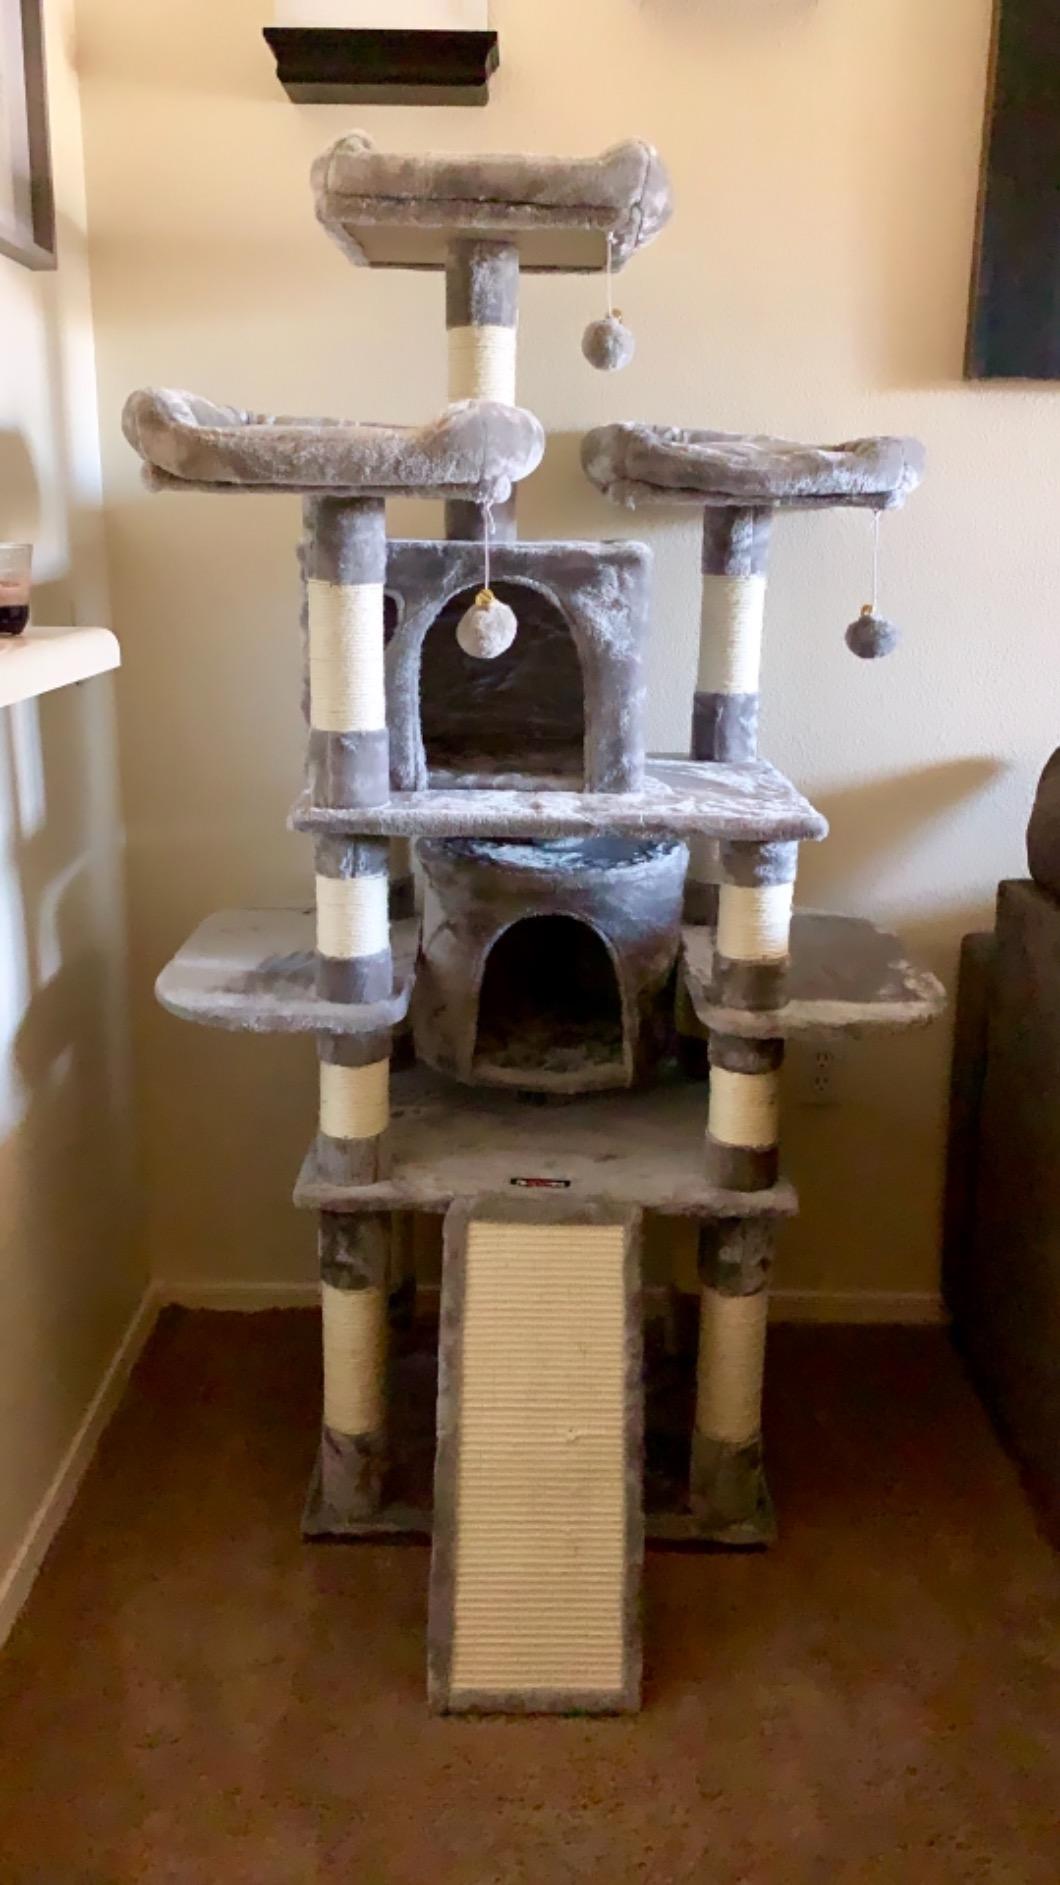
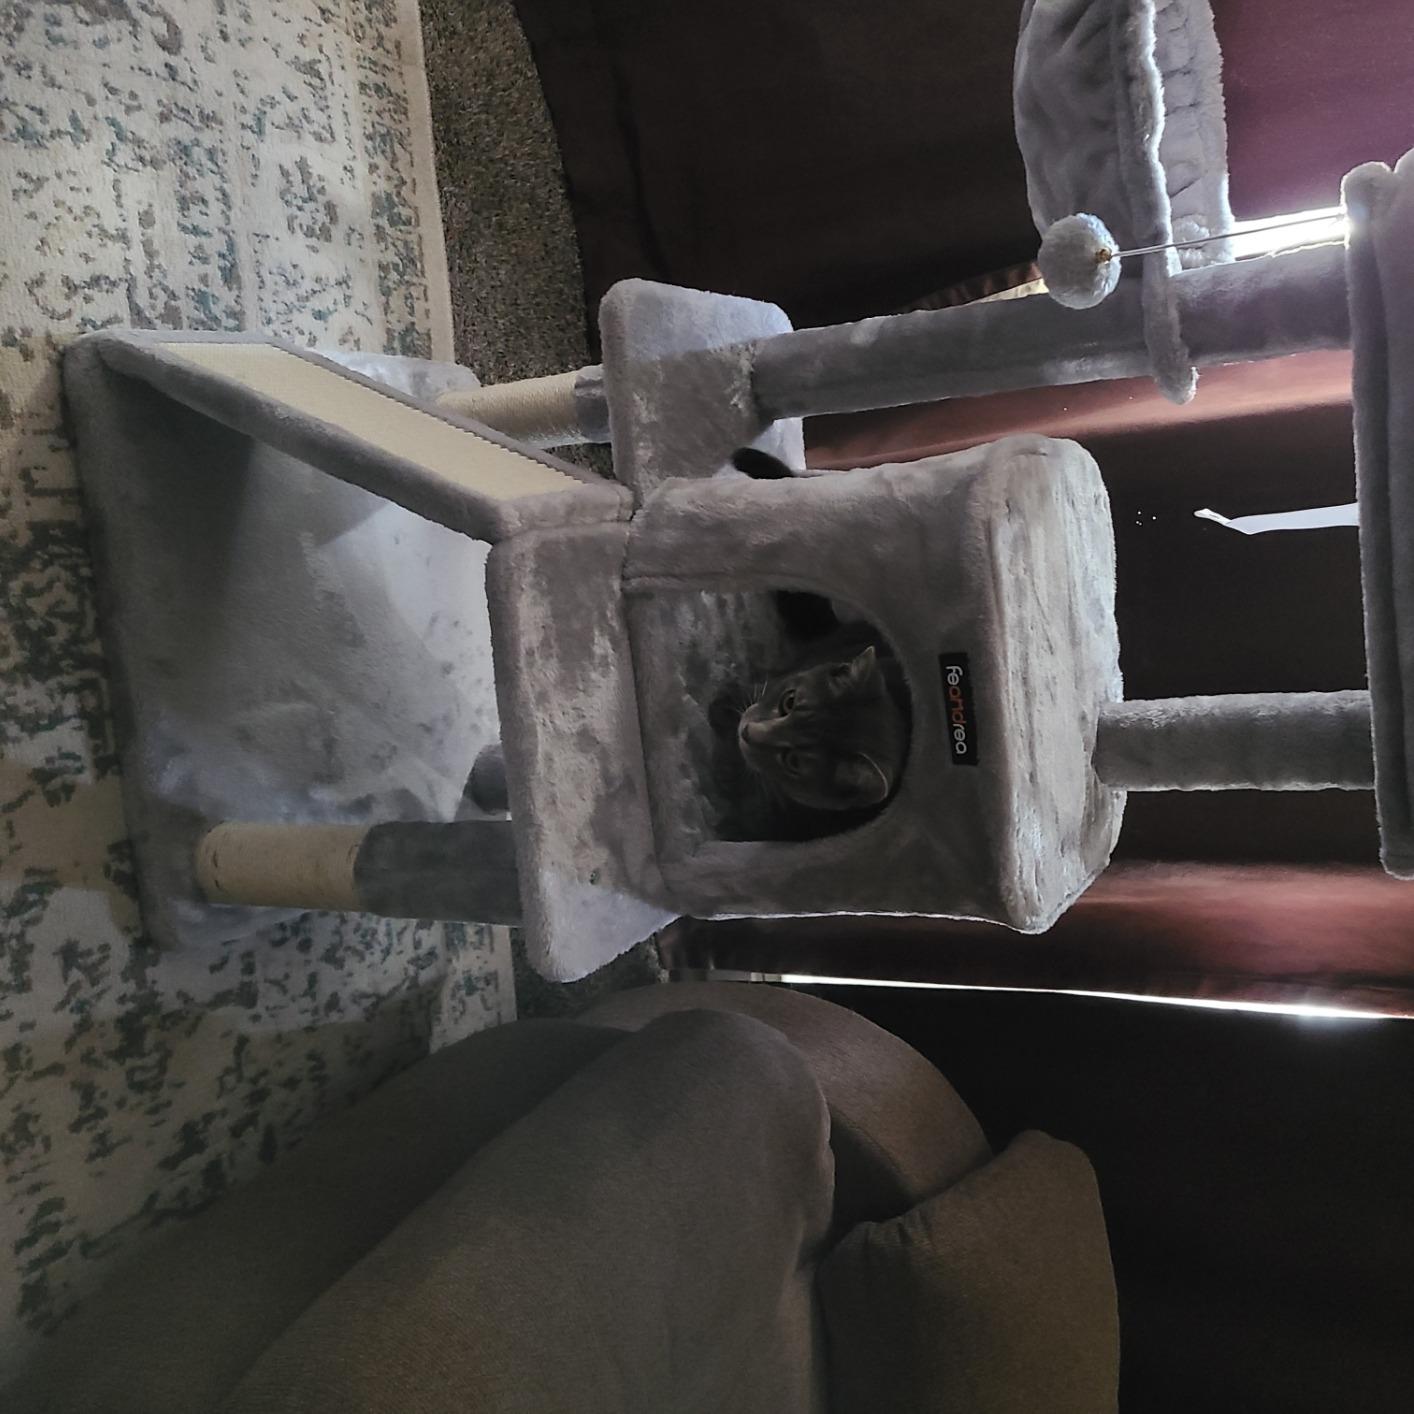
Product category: items_cat tree
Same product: no